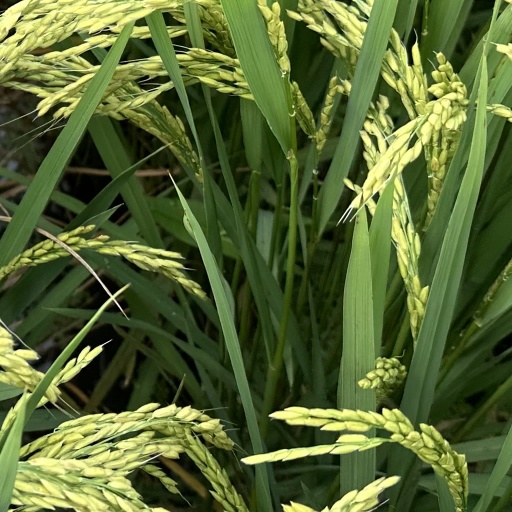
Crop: rice